List of migrant vessel incidents on the Mediterranean Sea

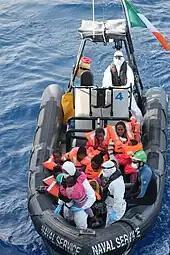
Women and children rescued by the Irish Naval Service patrol vessel LÉ Eithne during Operation Triton in June 2015, off Libya.

Economic differences between the countries on the shores of the Mediterranean also contribute to economic migration to Europe as people seek higher wages and a better quality of life for themselves and their families. IMF data for 2023 provides the following ranking in gross domestic product (GDP) per capita, adjusted for purchasing power parity (PPP), in countries on major routes: